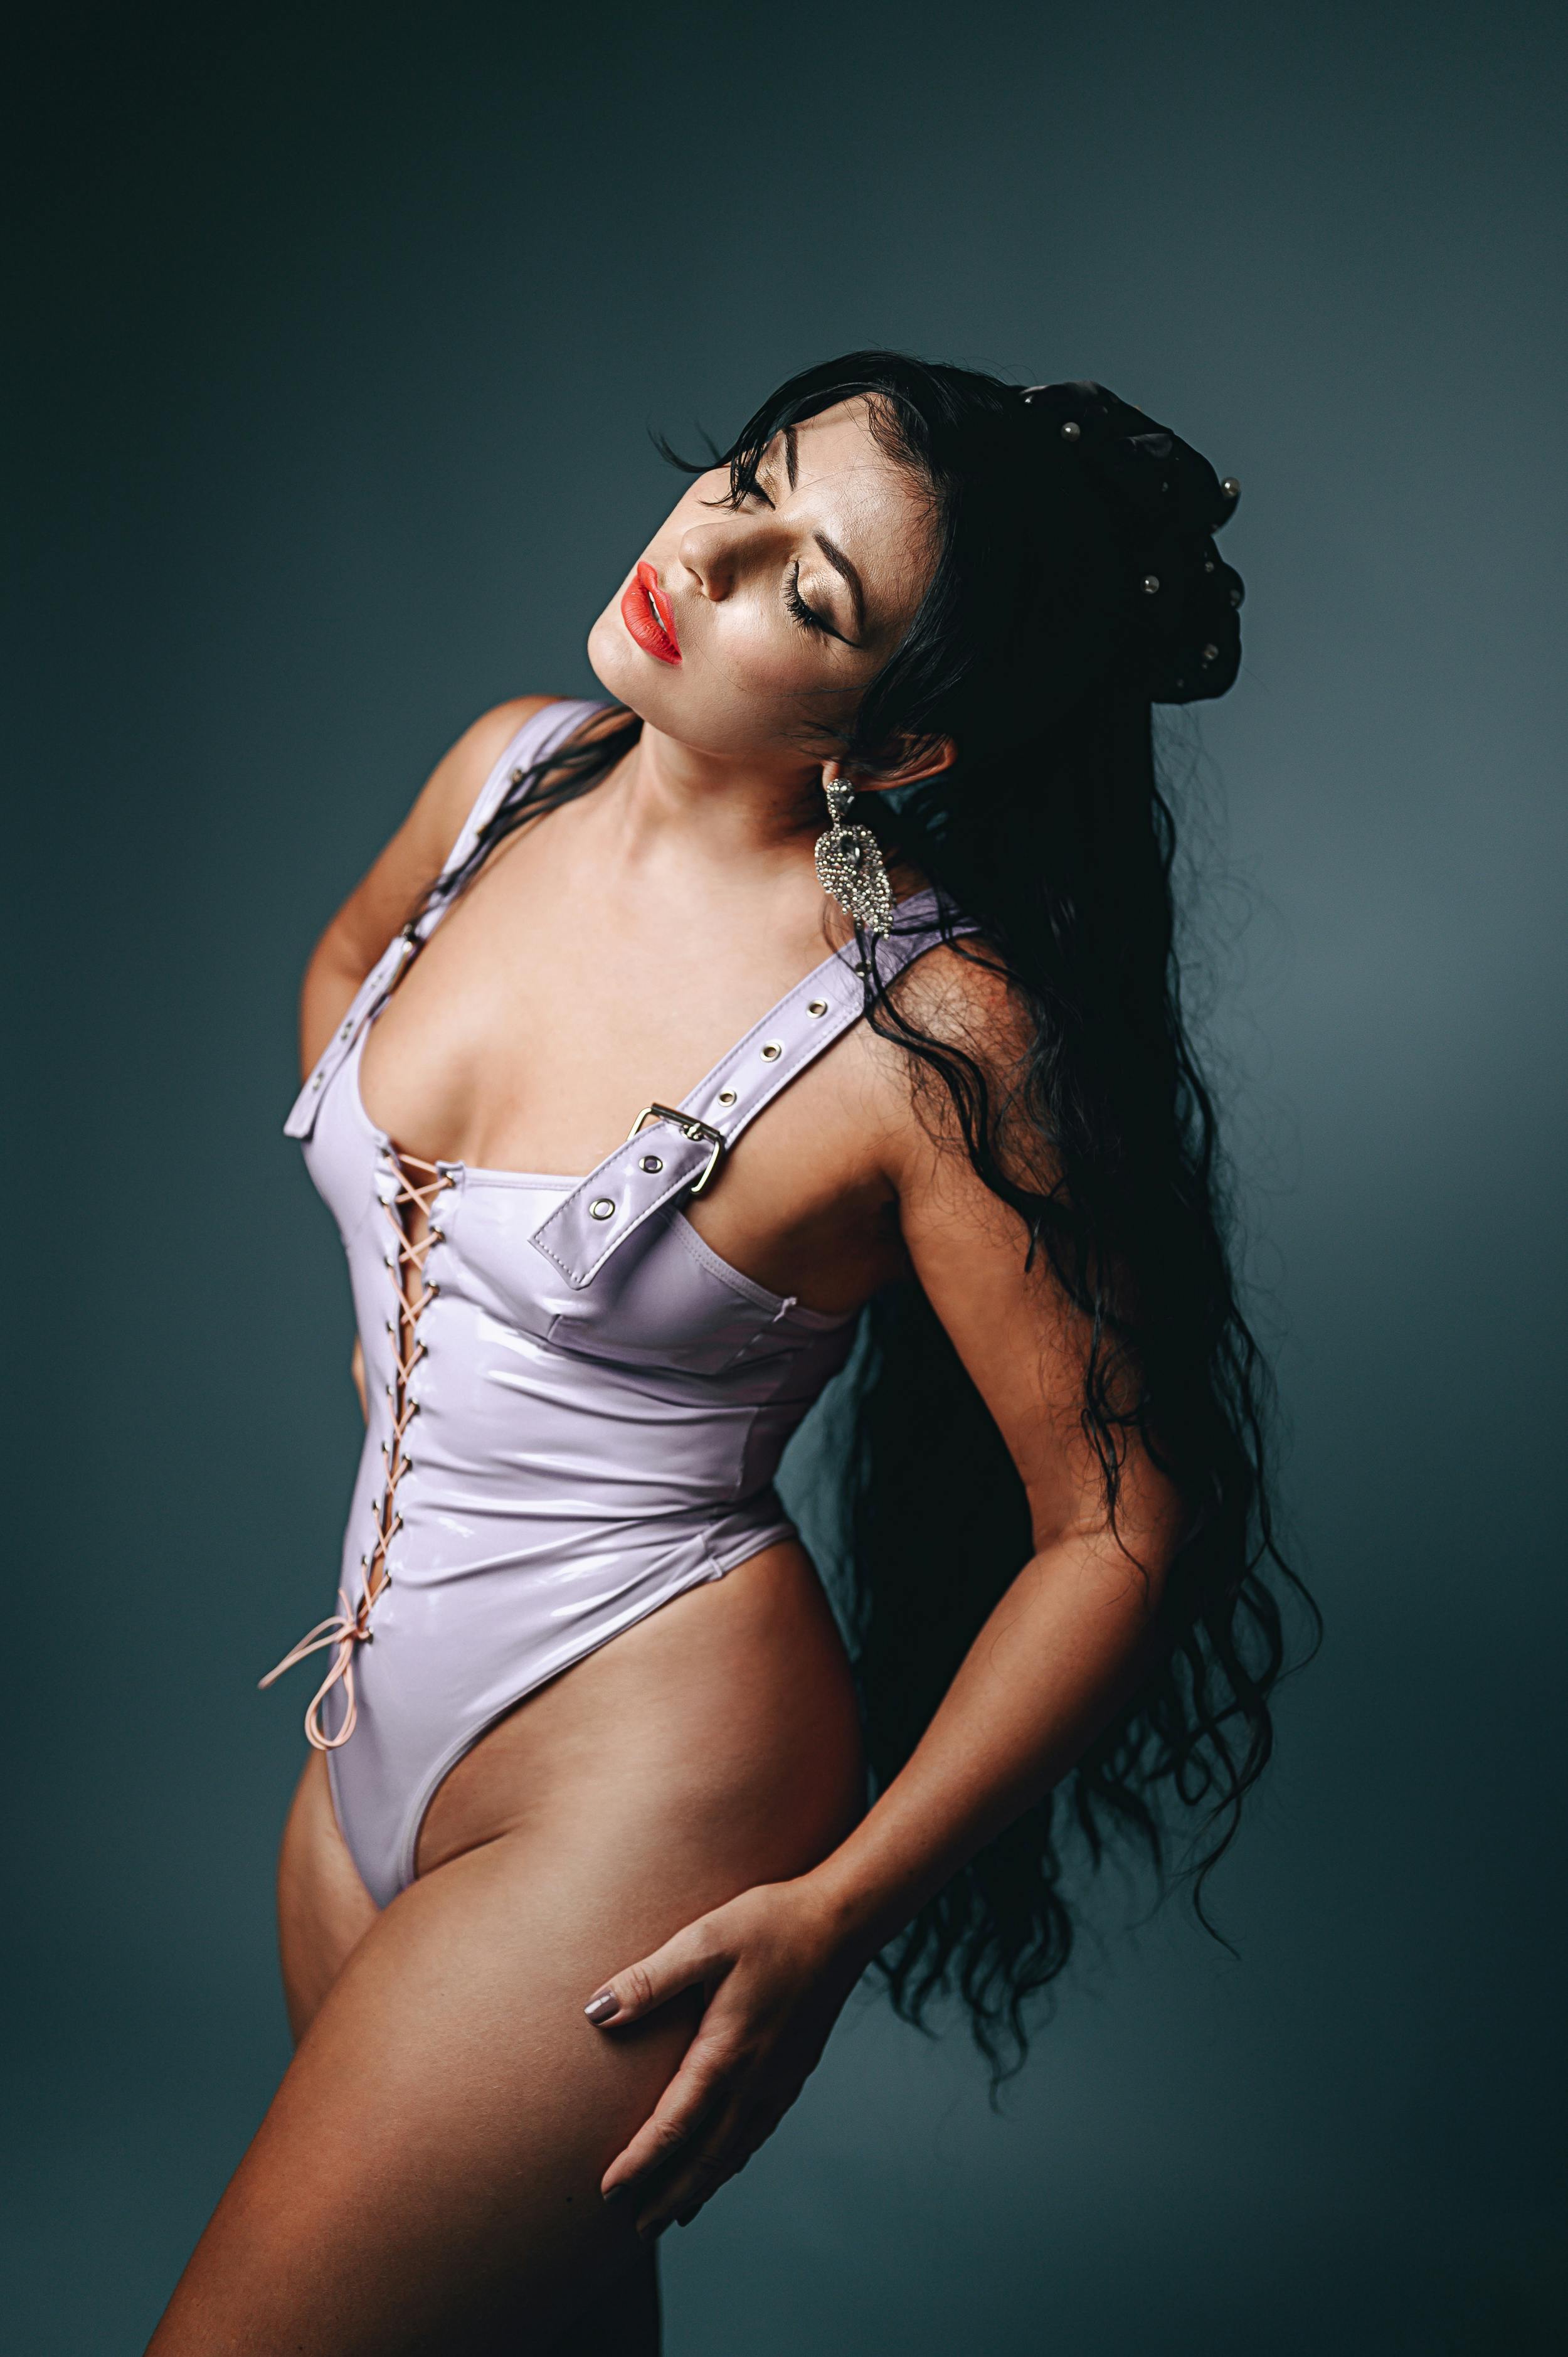
woman, leg, flash photography, swimwear, lingerie top, thigh, waist, chest, black hair, lingerie, fashion model, art model, undergarment, trunk, long hair, human leg, fashion design, abdomen, electric blue, brown hair, one piece swimsuit, fetish model, darkness, navel, sitting, bikini, jewellery, swimsuit bottom, underpants, photo shoot, knee, agent provocateur, portrait photography, model, brassiere, flesh